Fernando Daniel

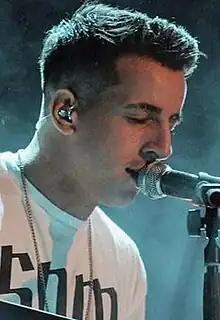
Daniel in 2019

Fernando Daniel Rodrigues Almeida (born 11 May 1996), known professionally as Fernando Daniel is a Portuguese singer-songwriter. He won the fourth season of "The Voice Portugal" in 2016 as part of Team Mickael Carreira.